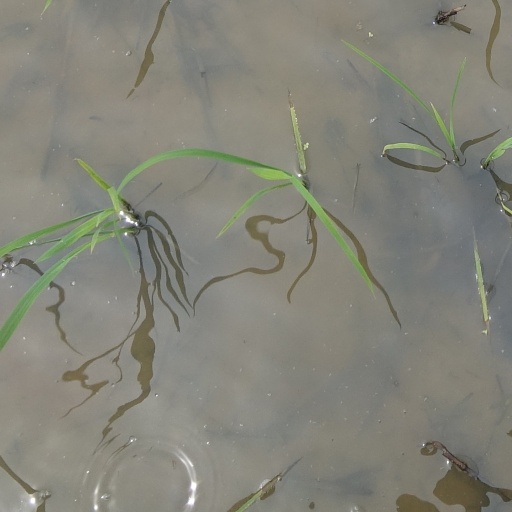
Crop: rice